South Coast Botanic Garden

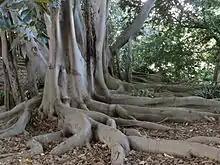
Buttress roots on a bay fig tree at the garden.

The South Coast Botanic Garden is an botanical garden in the Palos Verdes Hills, in an unincorporated area of Los Angeles County, California, United States, about south of Los Angeles International Airport. It has over 150,000 landscaped plants and trees from approximately 140 families, 700 genera, and 2,000 different species, including flowering fruit trees, Coast Redwoods, Ginkgos and members of "Pittosporum". It is particularly rich in plants from Australia and South Africa. Its gardens include the Water-wise Garden, Herb Garden, English Rose Garden, and Garden of the Senses. A small lake and stream bed attract various birds such as ducks, geese, coots, and herons. Over 300 species of birds have been recorded. The lake is currently empty.